Question: Why is the cat hiding behind the laptop?
Tambaya: Meyasa mage ke boye a bayan kumfuta tafi da gidan ka?
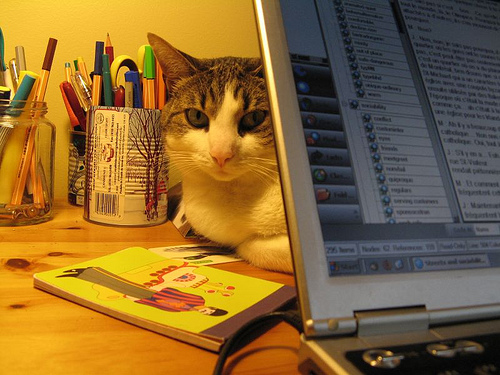
Answer: He is resting.
Amsa: Yana hutawa.